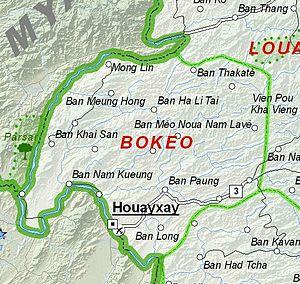
La province de Bokeo est une province du Laos. Située dans le Triangle d'or, elle est frontalière de la Birmanie et de la Thaïlande, dont elle est séparée par le cours du Mékong. Sa capitale Houei Sai est un important point de passage avec la Thaïlande. Une sous-espèce très rare du gibbon noir est présente dans la zone nationale protégée de Nam Kan, située dans l'Est de la province.